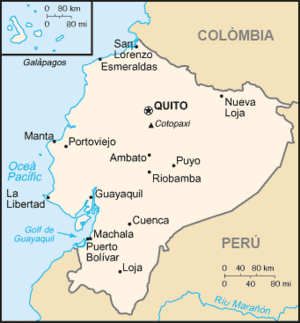
Carte du Équateur en catalan.Español: Mapa de Ecuador en catalán.